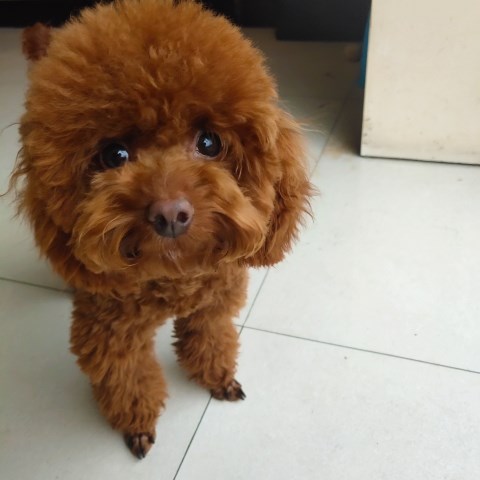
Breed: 7449-n000128-teddy